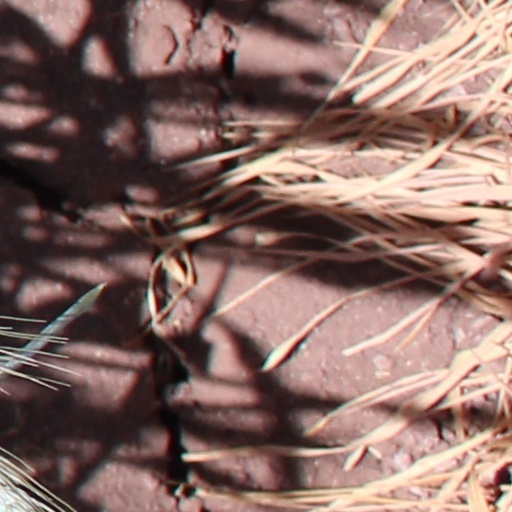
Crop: wheat